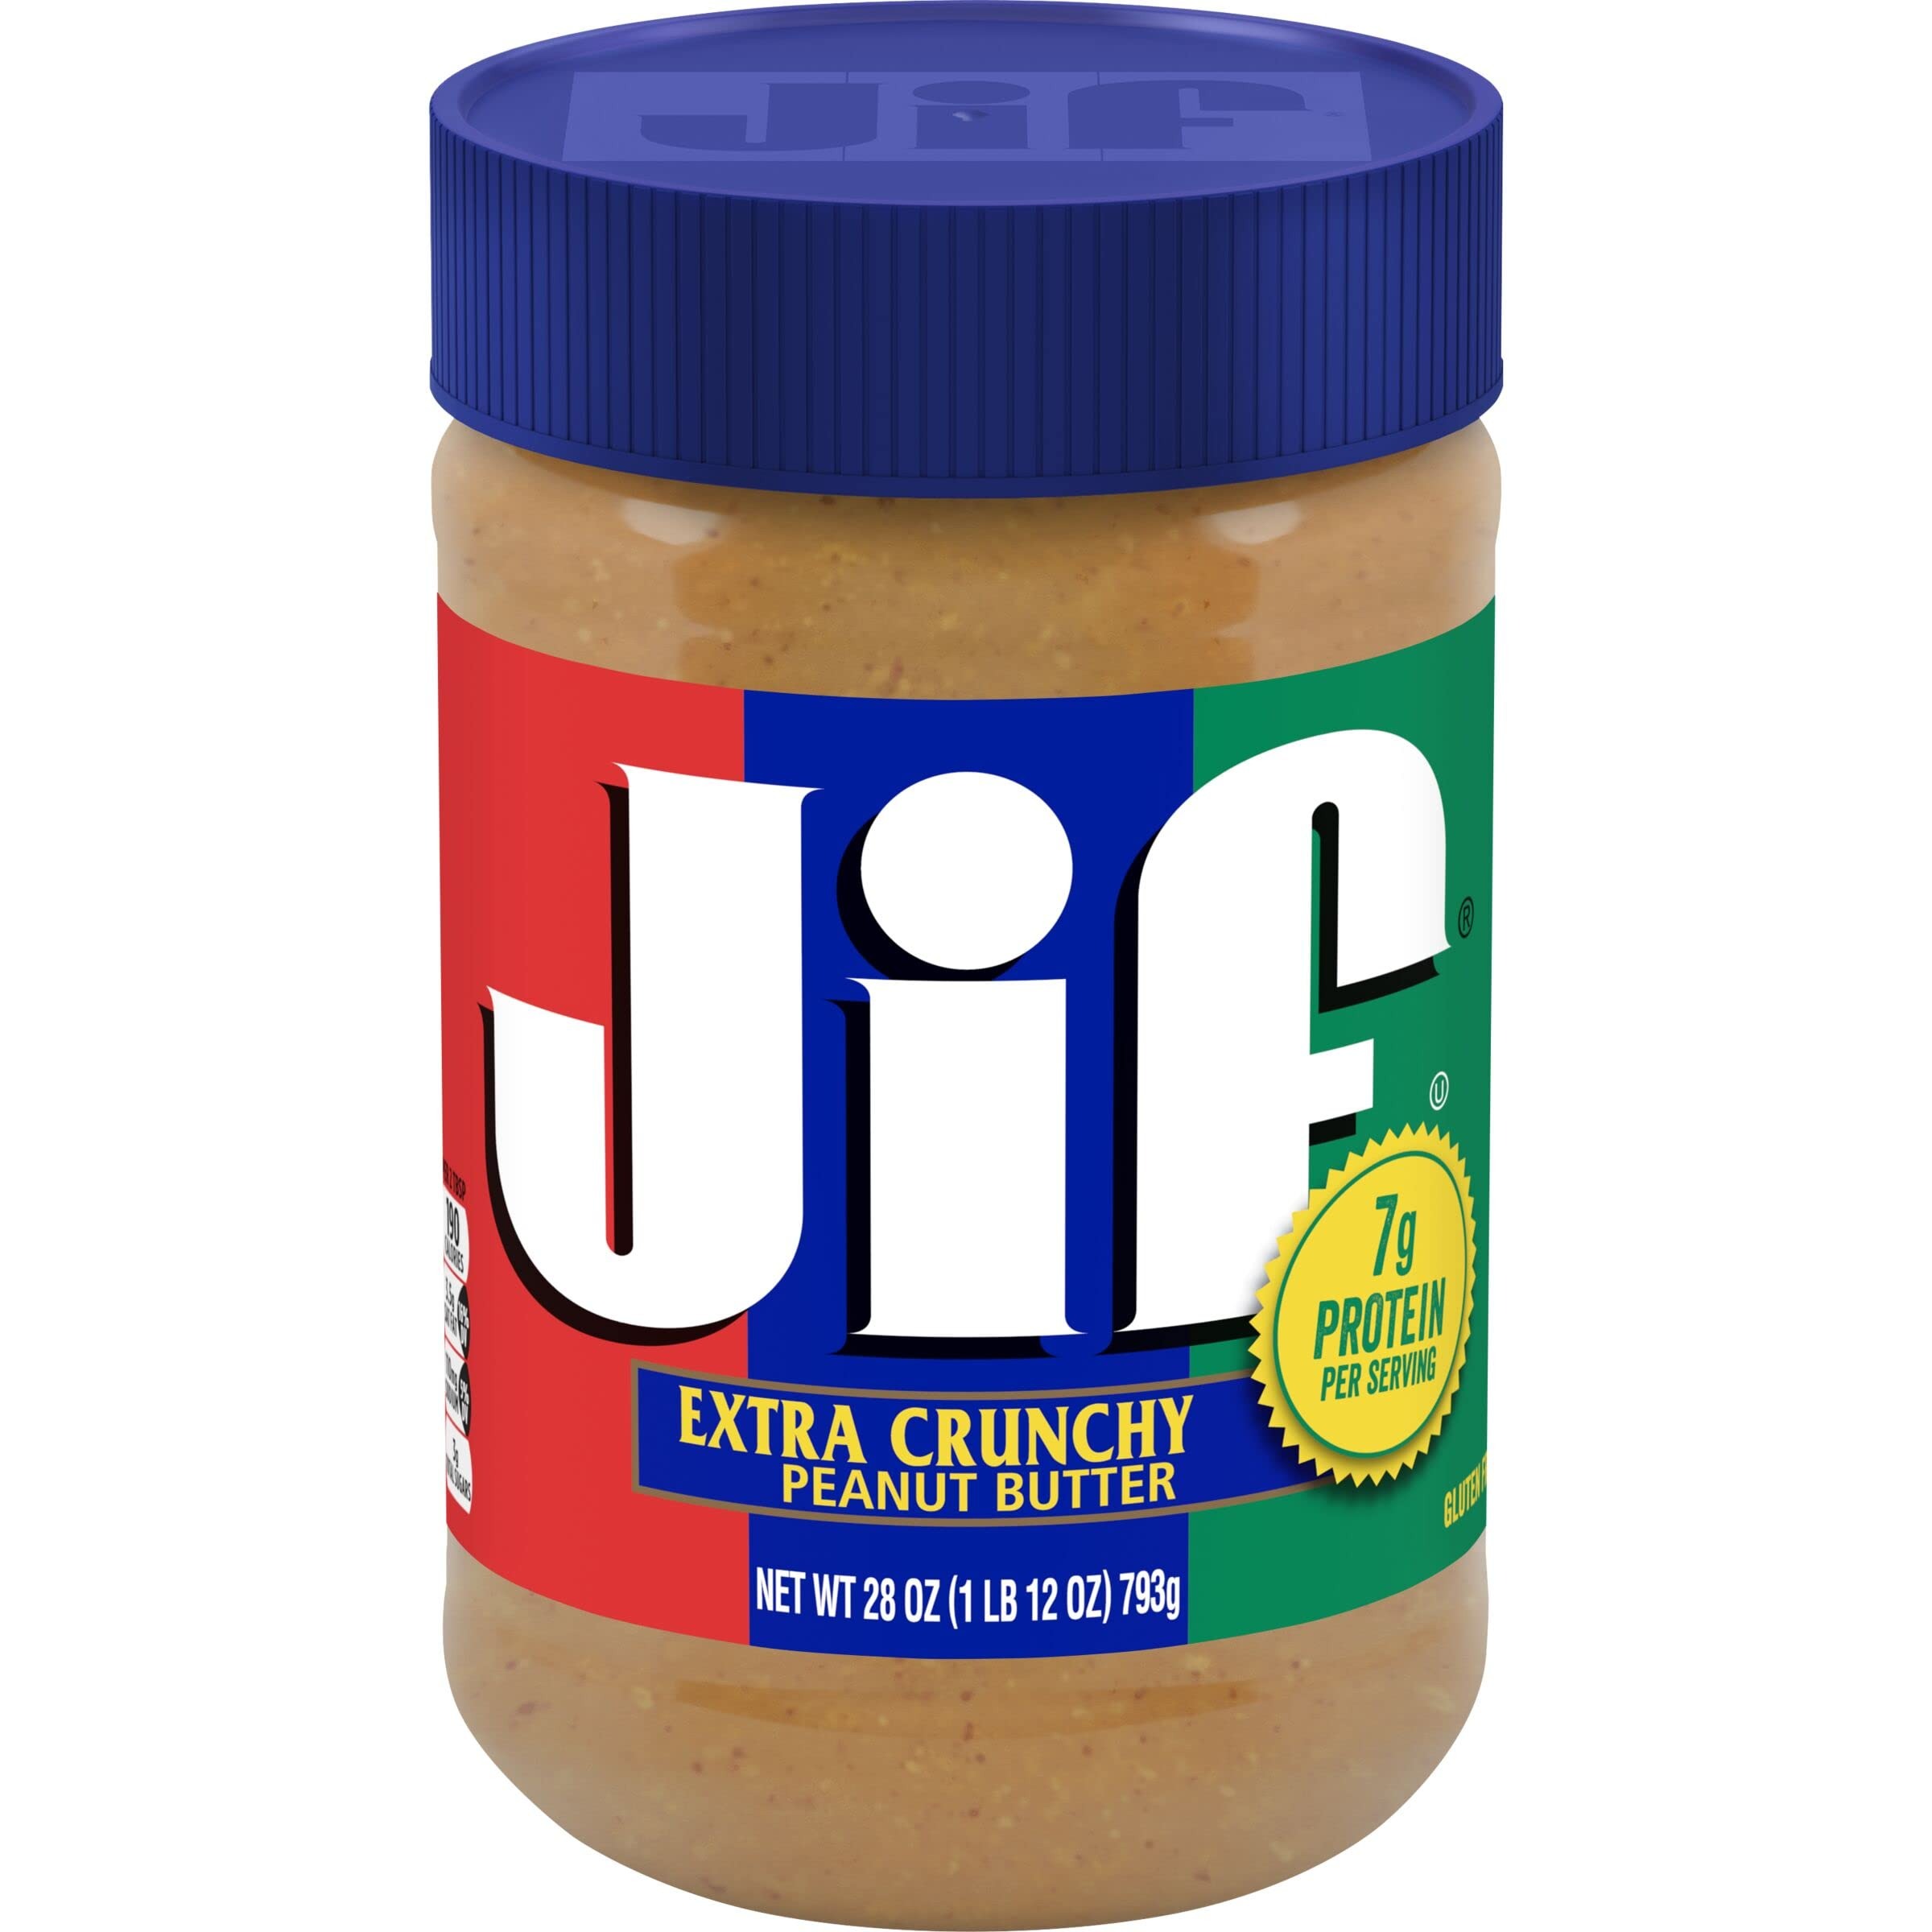
Item Name: Jif Extra Crunchy Peanut Butter, 28 Ounces (Pack of 10)
Bullet Point 1: Contains 10 (ten) 28 ounce jars of Jif Extra Crunchy Peanut Butter
Bullet Point 2: Packed with peanuts, this extra crunchy peanut butter is perfect for those who appreciate a little extra crunch.
Bullet Point 3: Every jar contains that mouthwatering fresh roasted peanut taste!
Bullet Point 4: Spread the love and create something delicious for your family, from simple snacks to baked goods and more.
Bullet Point 5: SNAP and EBT Eligible Food Item
Value: 280.0
Unit: Ounce

Price: 6.99